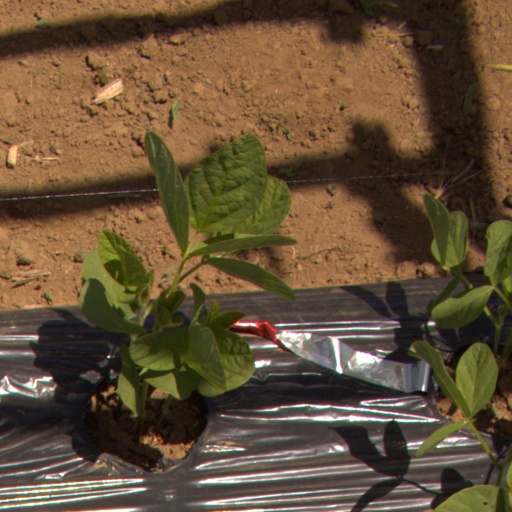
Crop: Jerusalem artichoke